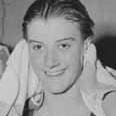
Age: 14